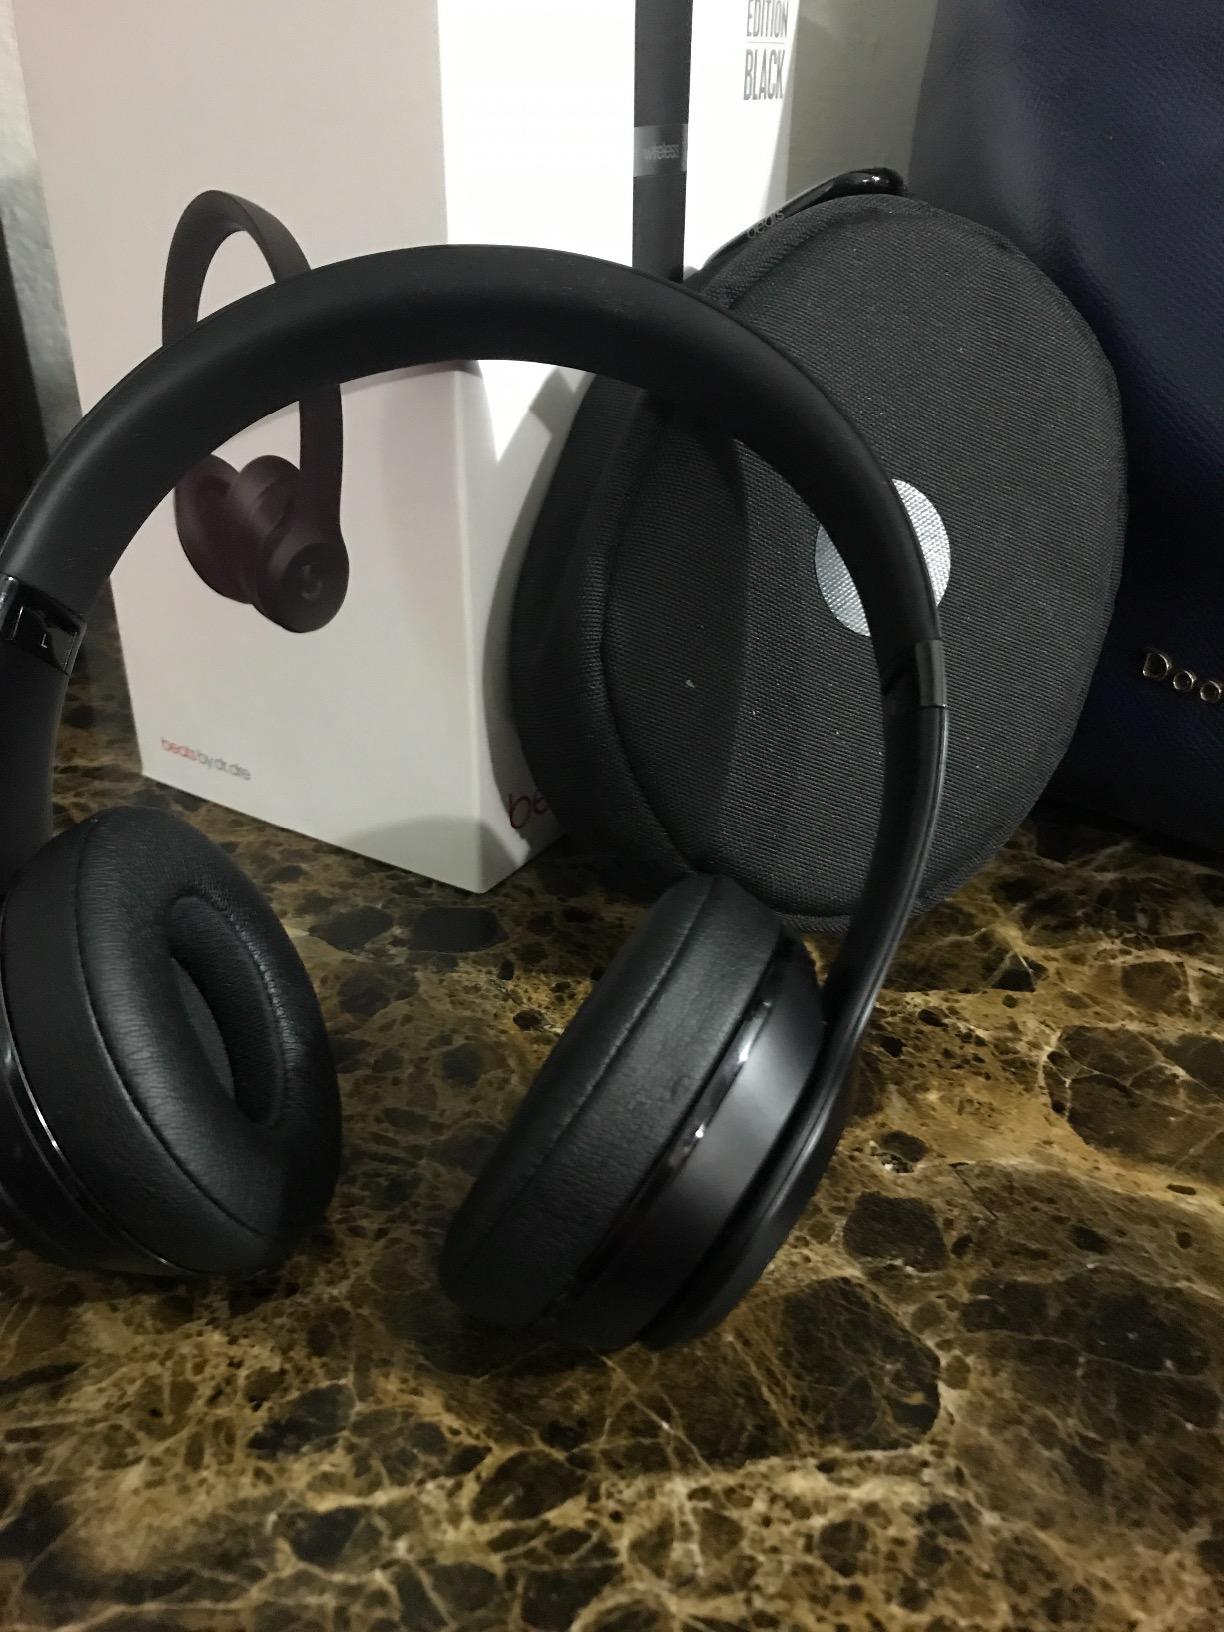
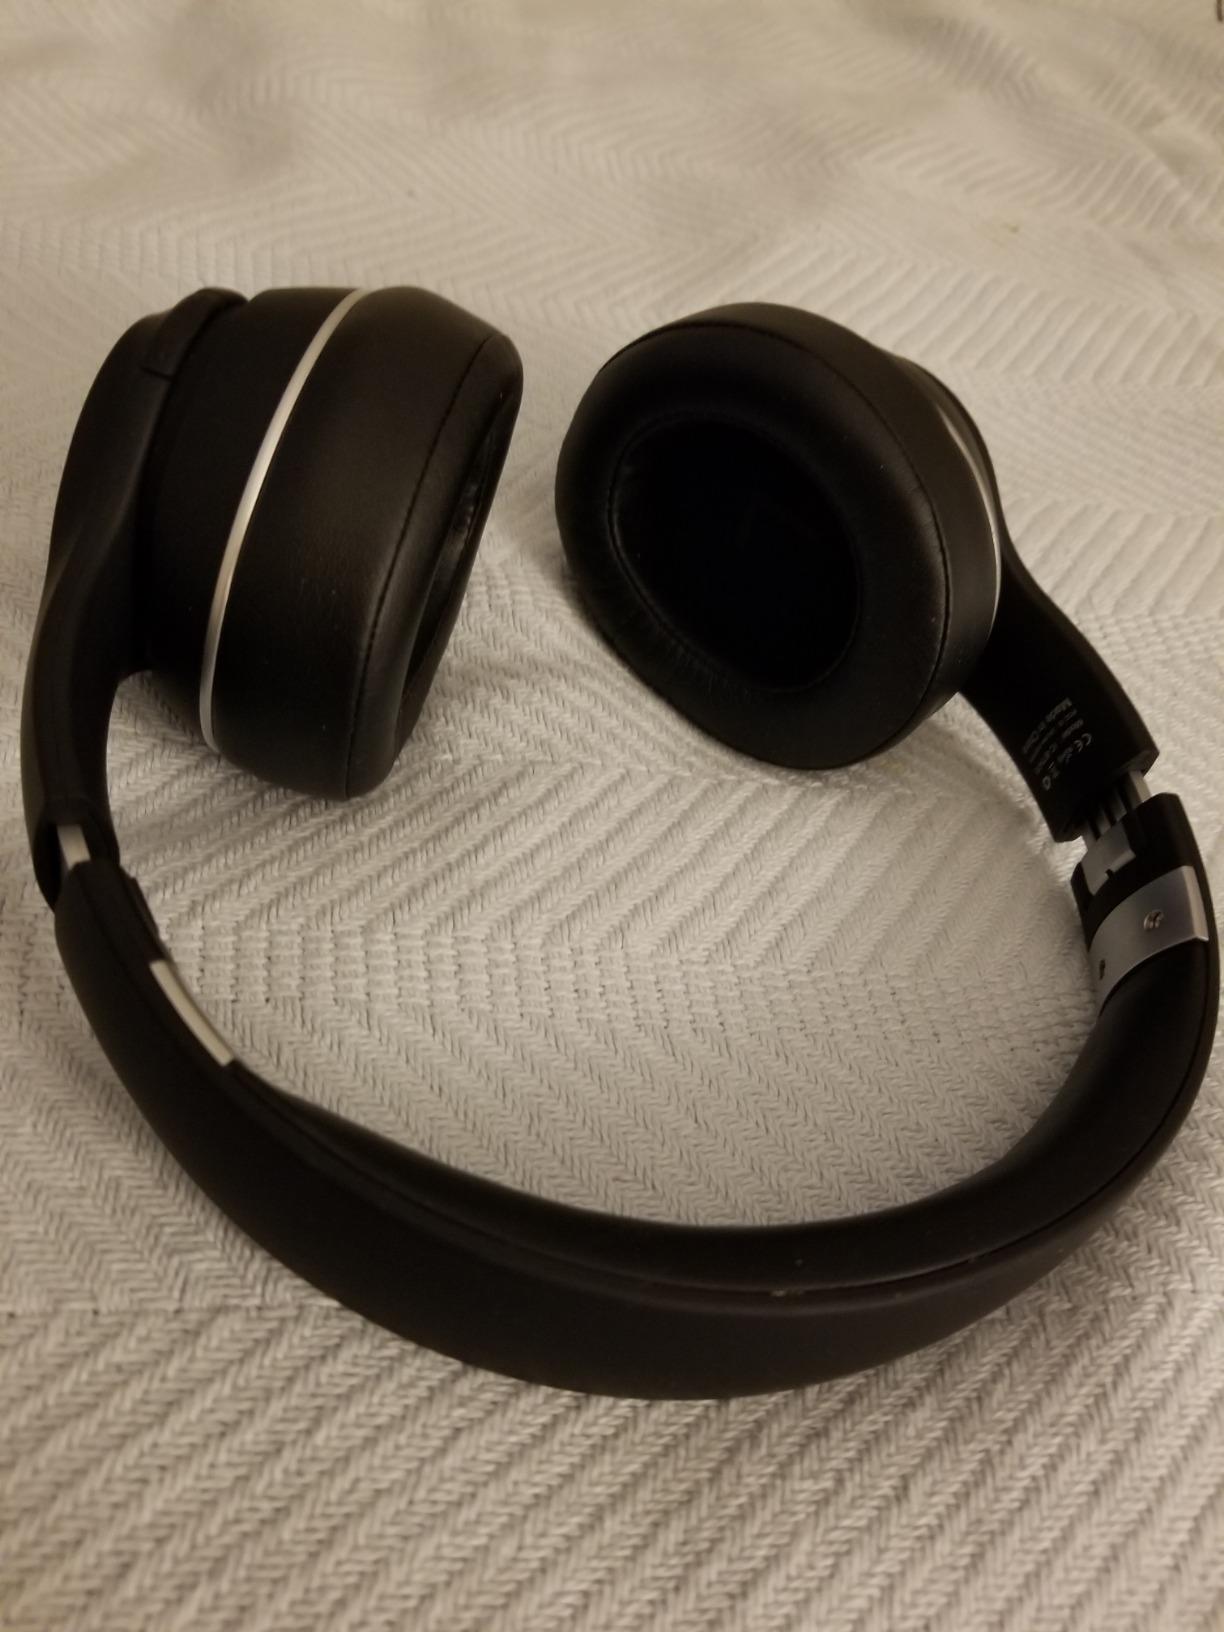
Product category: headphones
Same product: no